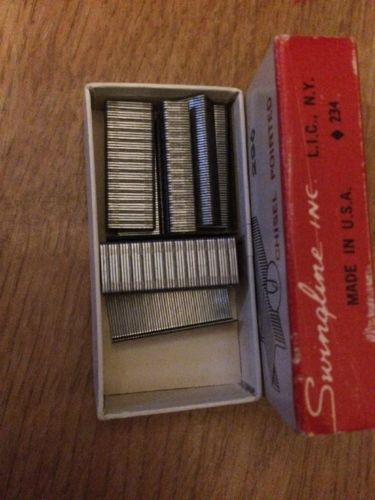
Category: stapler